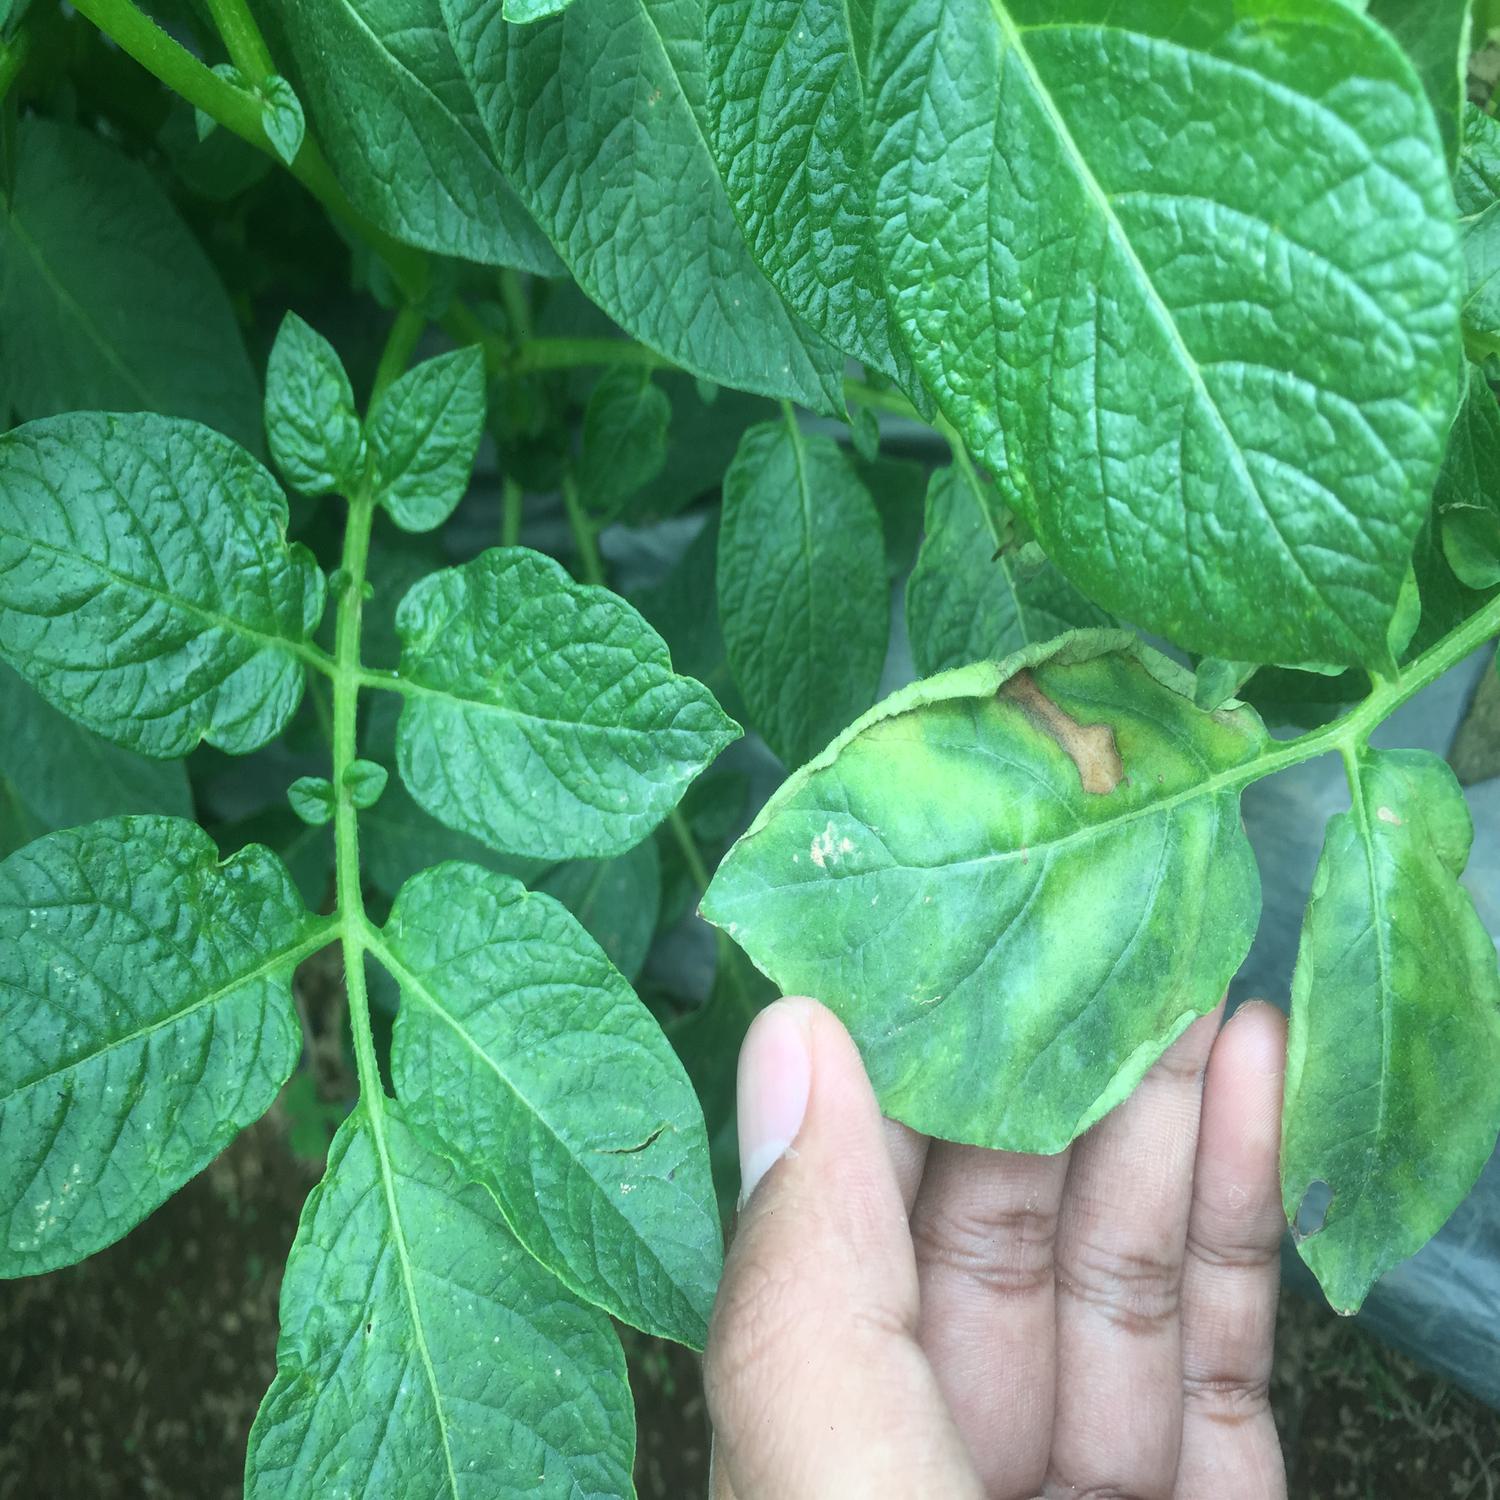
Label: Virus